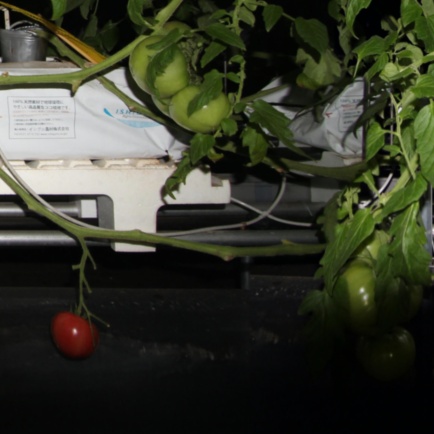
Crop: tomato